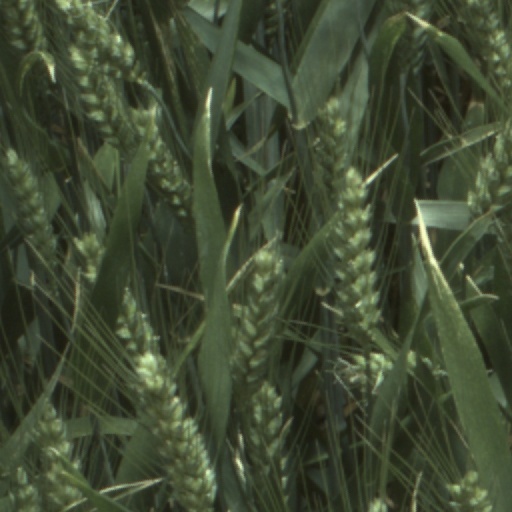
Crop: wheat